Cormohipparion

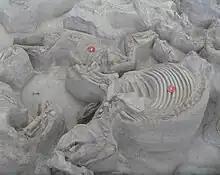
"Skeletons of Cormohipparion" and "Teleoceras" from the Ashfall Fossil Beds

A species of "Cormohipparion" closely related to "C. occidentale" is thought to have crossed the Bering land Bridge over into Eurasia around 11.4-11 million years ago, becoming the ancestor to Old World hipparionines.